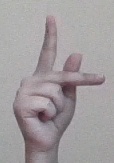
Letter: dha